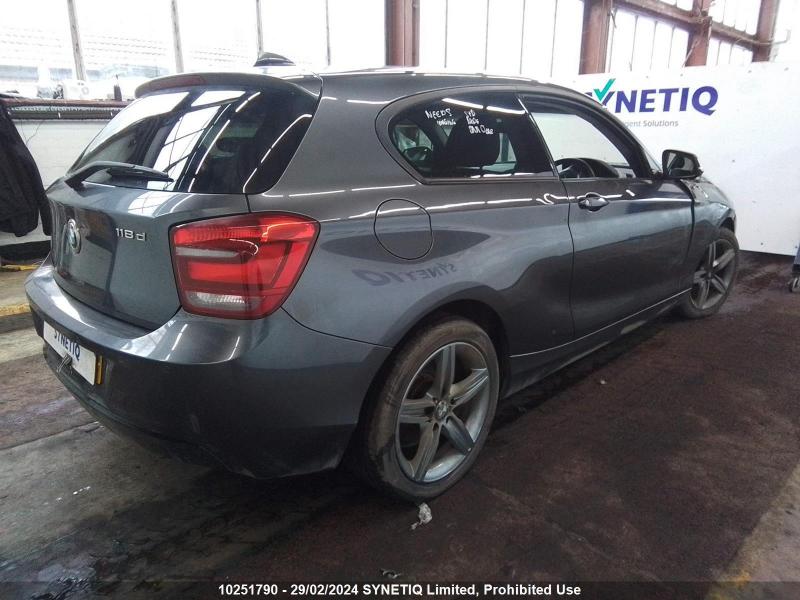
Aucun dommage détecté.
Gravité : aucun